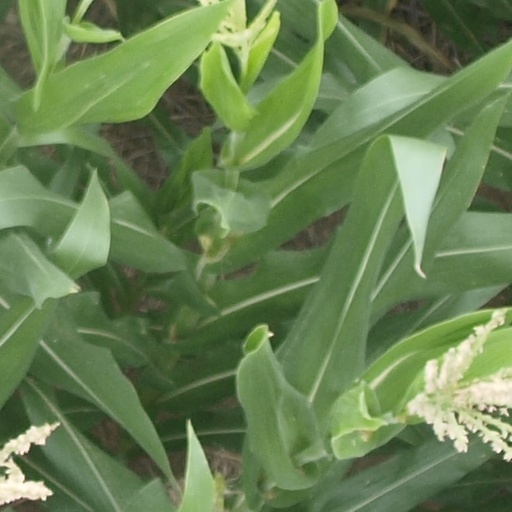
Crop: maize; corn